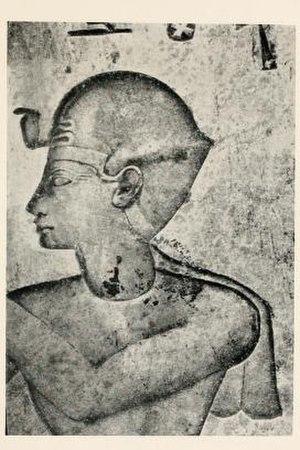
978-959 av. J.-C. : règne du pharaon Siamon. Les opérations extérieures de l’Égypte reprennent, lorsque les Philistins gênent les échanges commerciaux avec le royaume de Salomon. Des liens particuliers se nouent avec Israël : pour la première fois dans l’histoire de l’Égypte, le pharaon donne une de ses filles en mariage à un prince étranger.